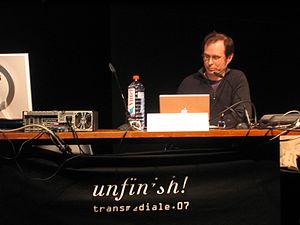
David Rokeby est un artiste d'art électronique, d'art vidéo et d'installation depuis 1982. Il vit avec sa femme, la pianiste Eve Egoyan, et sa fille au Canada dans la ville de Toronto.